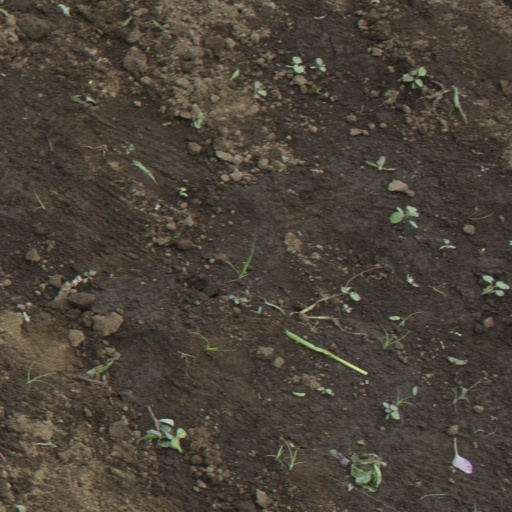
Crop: soybean